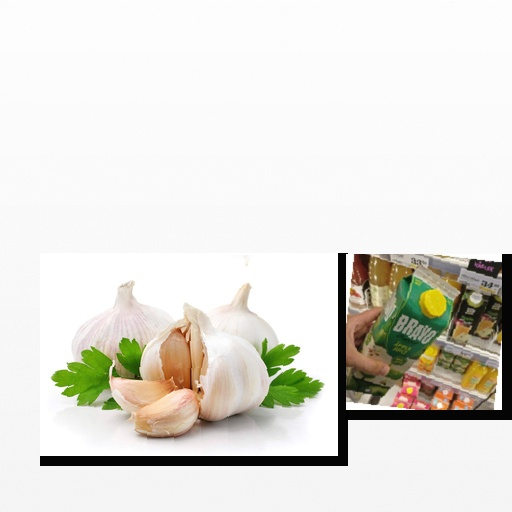
Food items: garlic, apple_juice